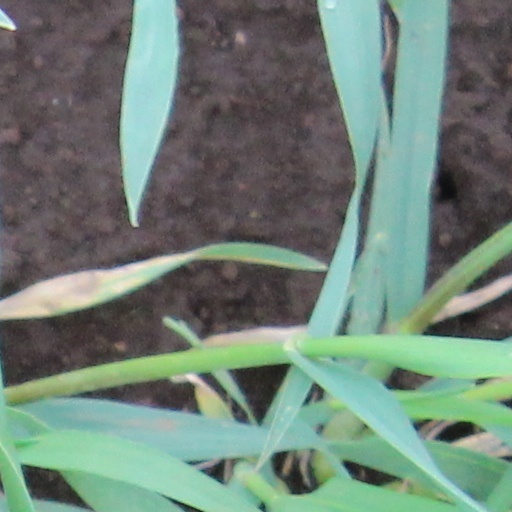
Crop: wheat